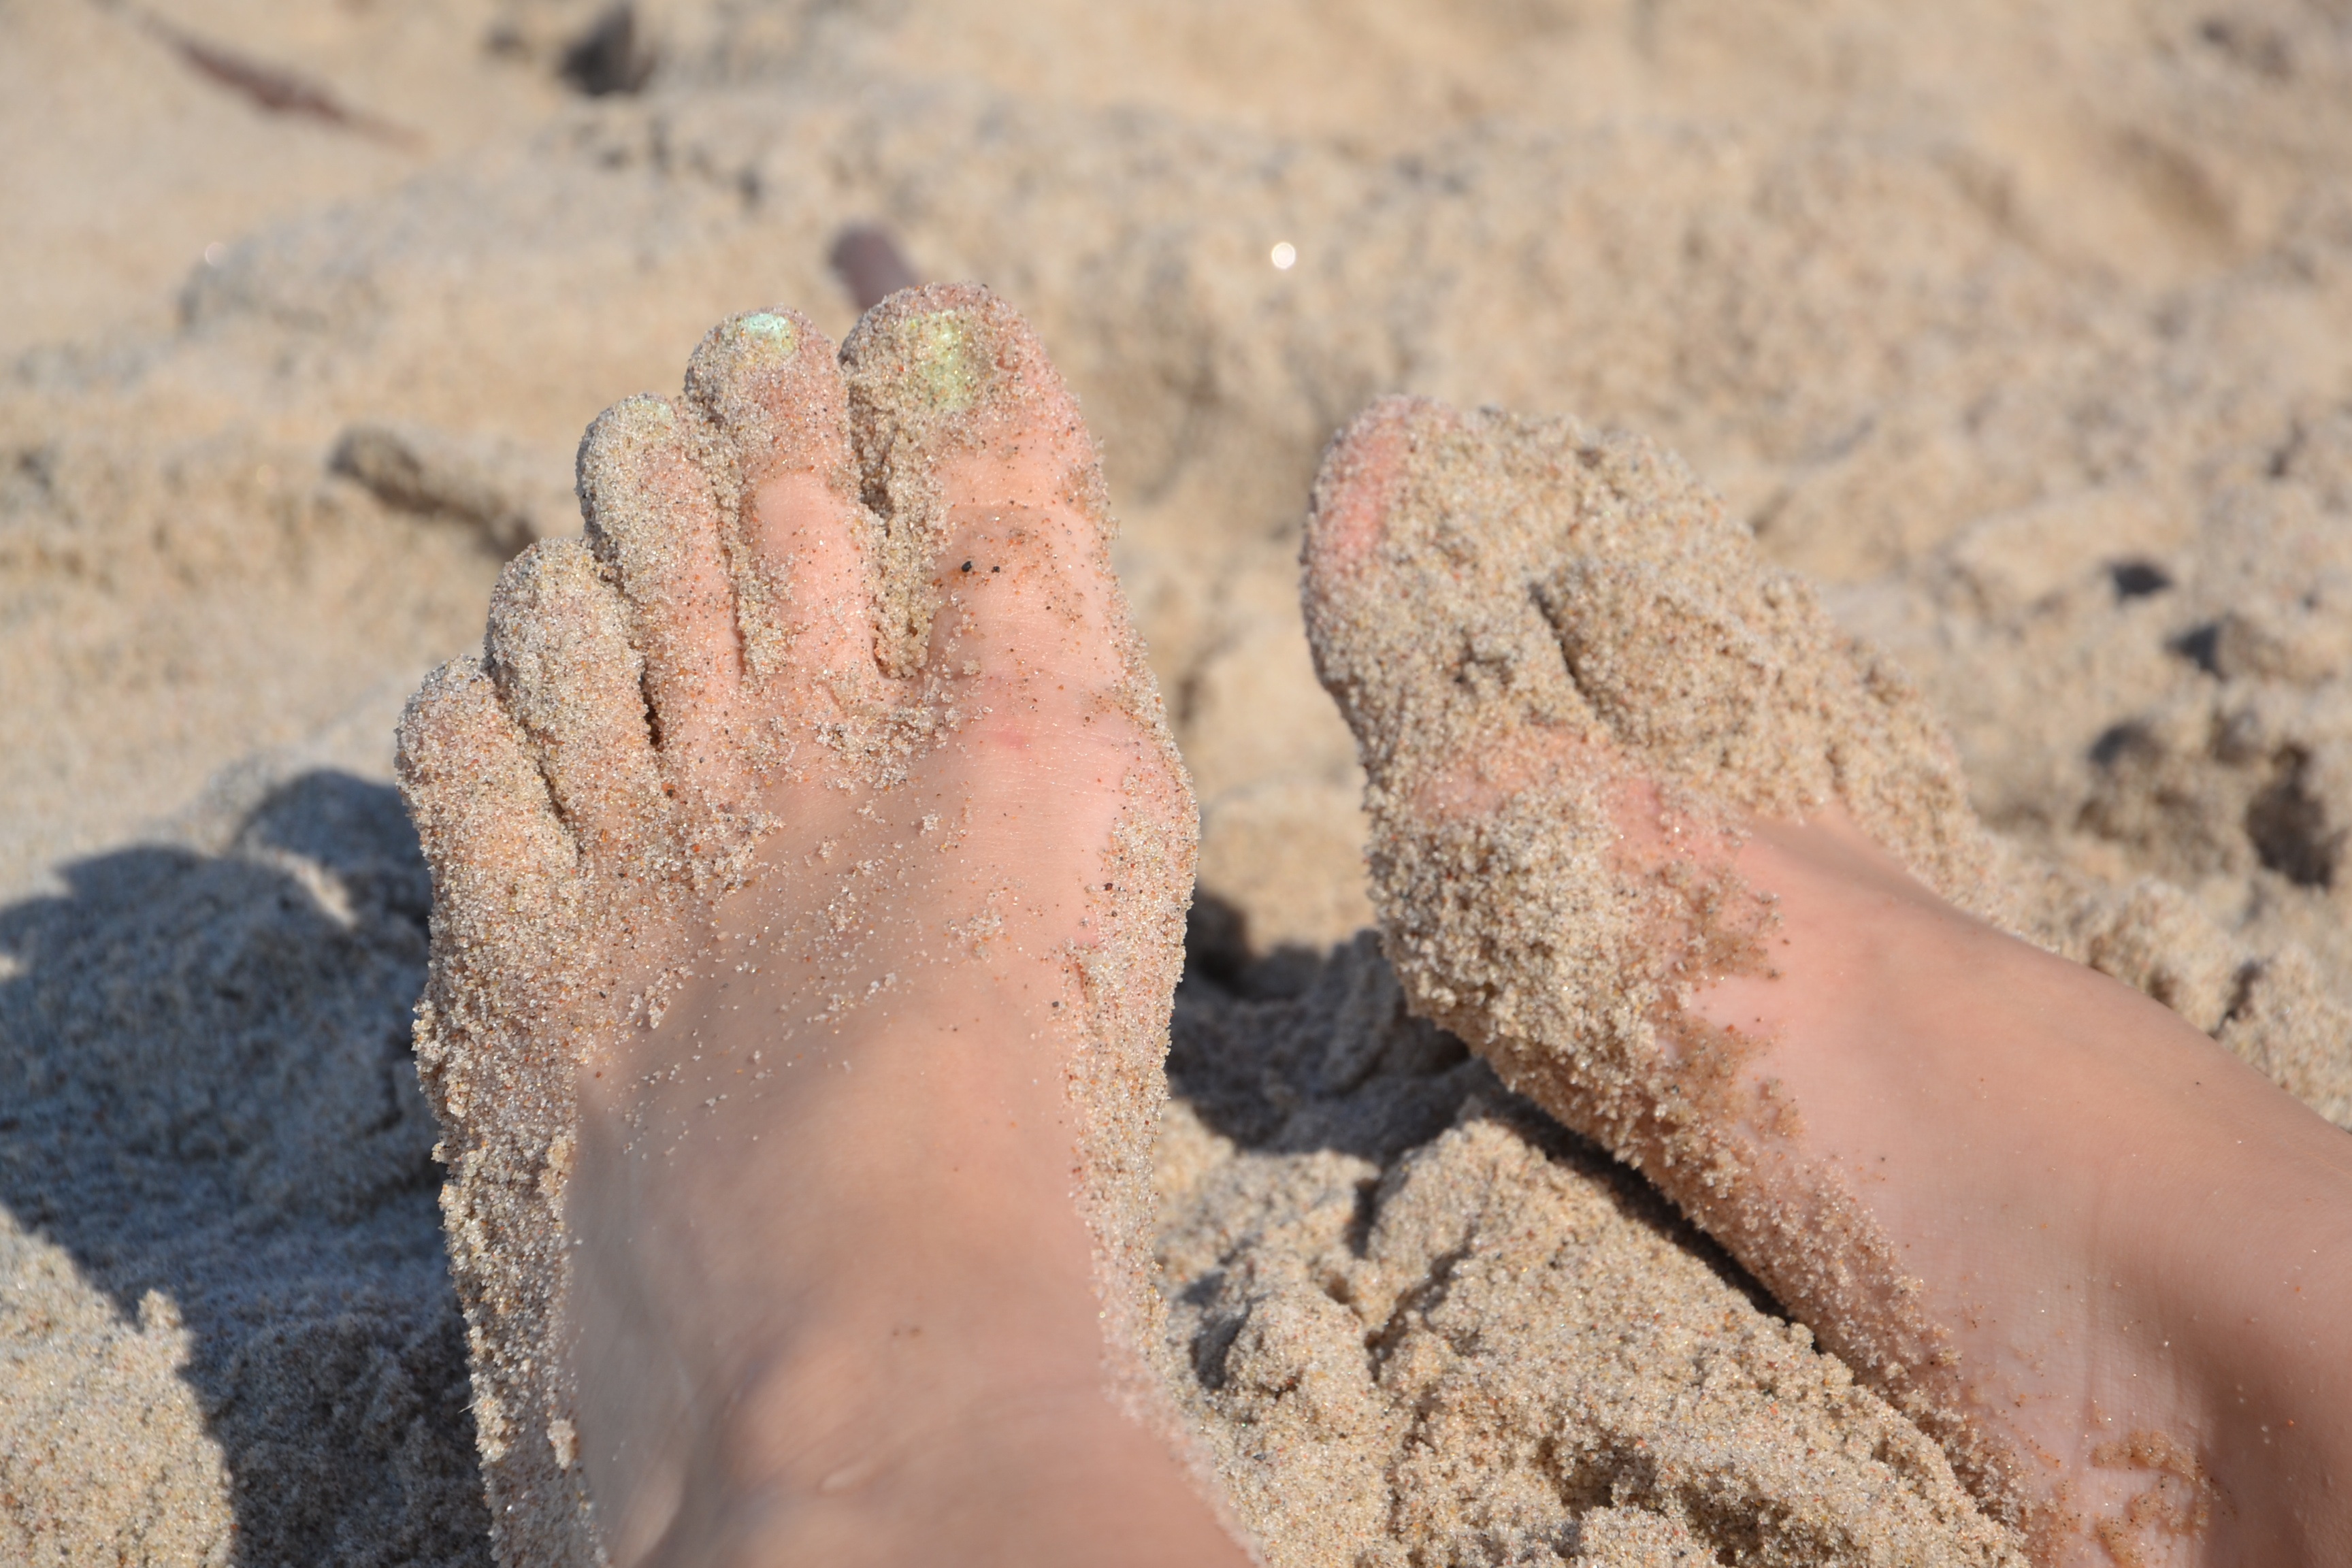
hand, beach, sea, water, sand, rock, feet, summer, leg, mud, holiday, soil, rest, material, close up, human body, relaxation, geology, the coast, the baltic sea